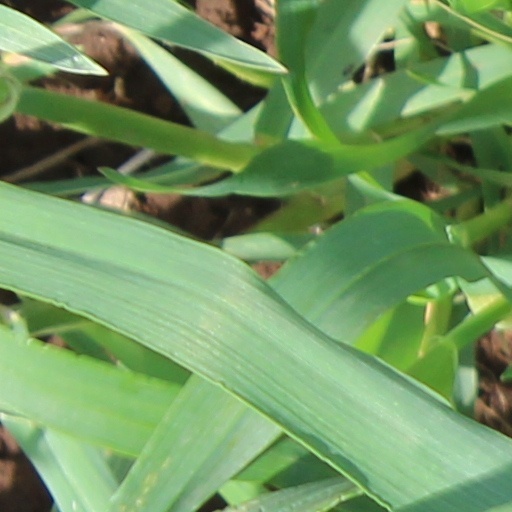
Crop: wheat